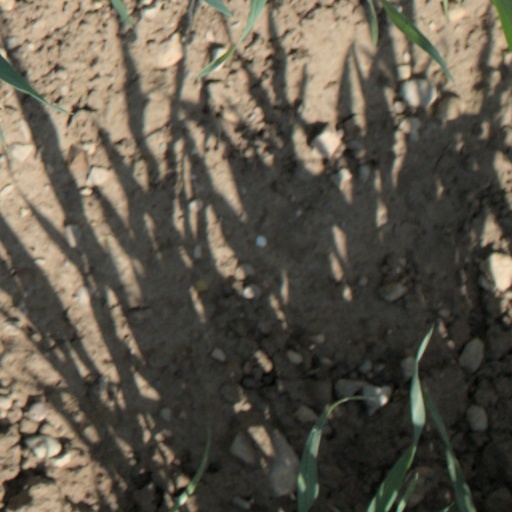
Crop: wheat